Horseshoe Bend (Arizona)

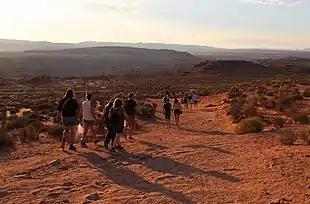
Tourists hiking Horseshoe Bend, 2019

Horseshoe Bend is a horseshoe-shaped incised meander of the Colorado River located near the town of Page, Arizona, United States. It is also referred to as the "east rim of the Grand Canyon."